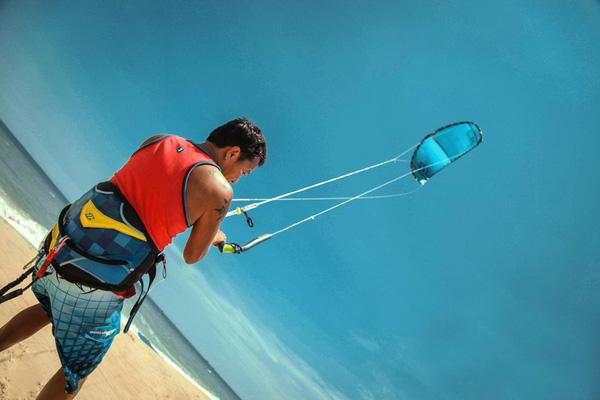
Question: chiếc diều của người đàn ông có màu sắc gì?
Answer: màu xanh dương